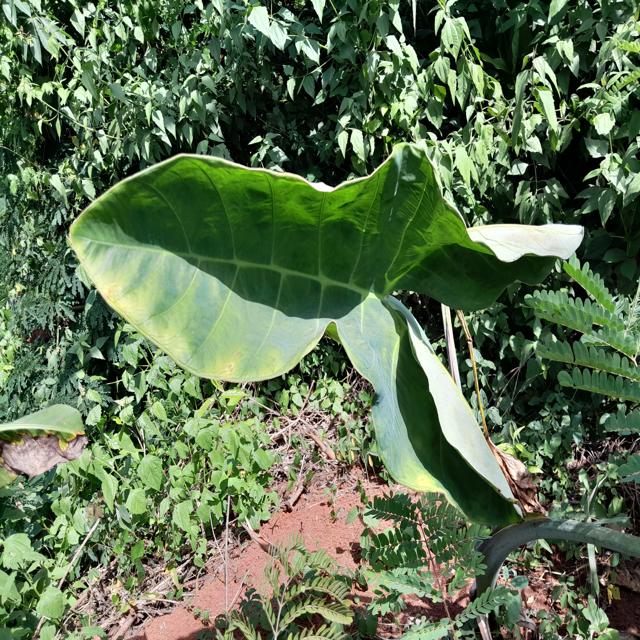
Label: Early_Blight